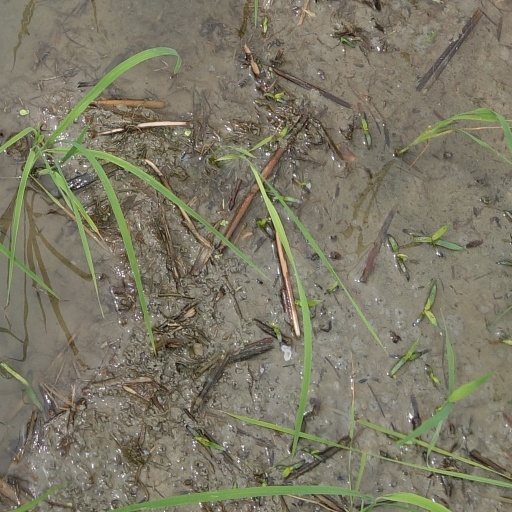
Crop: rice